Teiryu Maru

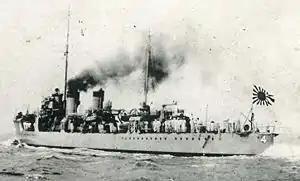
The "Kuretake" escorted Convoy Yuta-9

On 21 June 1944, she loaded 550 POWs at Cebu arriving at Manila on 24 June. From 15 July 1944 "Teiryu Maru" was one of eight merchant ships in Convoy Yuta-9 from Sana bound for Takao in Japanese-ruled Taiwan. The "Kuretake" and two auxiliary gunboats escorted the convoy.